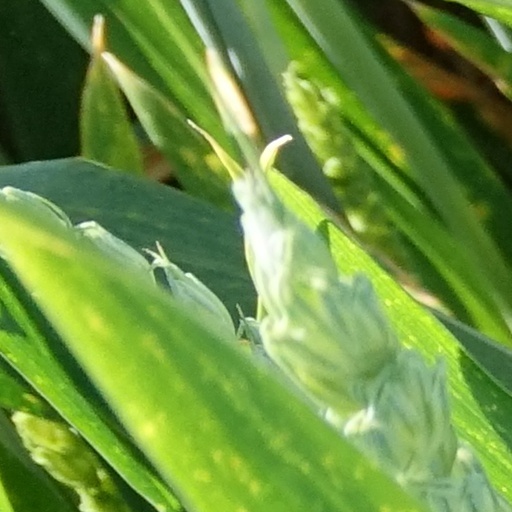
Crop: wheat